Dalen Hotel

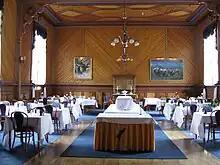
Dalen Hotel restaurant

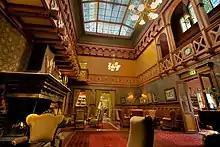
A lavish, antiquated building interior

The hotel, designed by architect Haldor Larsen Børve, was built in the style of a Swiss chalet with elements of National Romanticism and Dragestil. Børve was a German-trained architect well versed in Germanic and Scandinavian tradition, and the result is a distinctive blend of architectural styles in the building's complex carpentry work, dotted with elaborate eaves, cornices, turrets, and spires, and traditional Norse motifs such as dragon heads protruding from its gables.